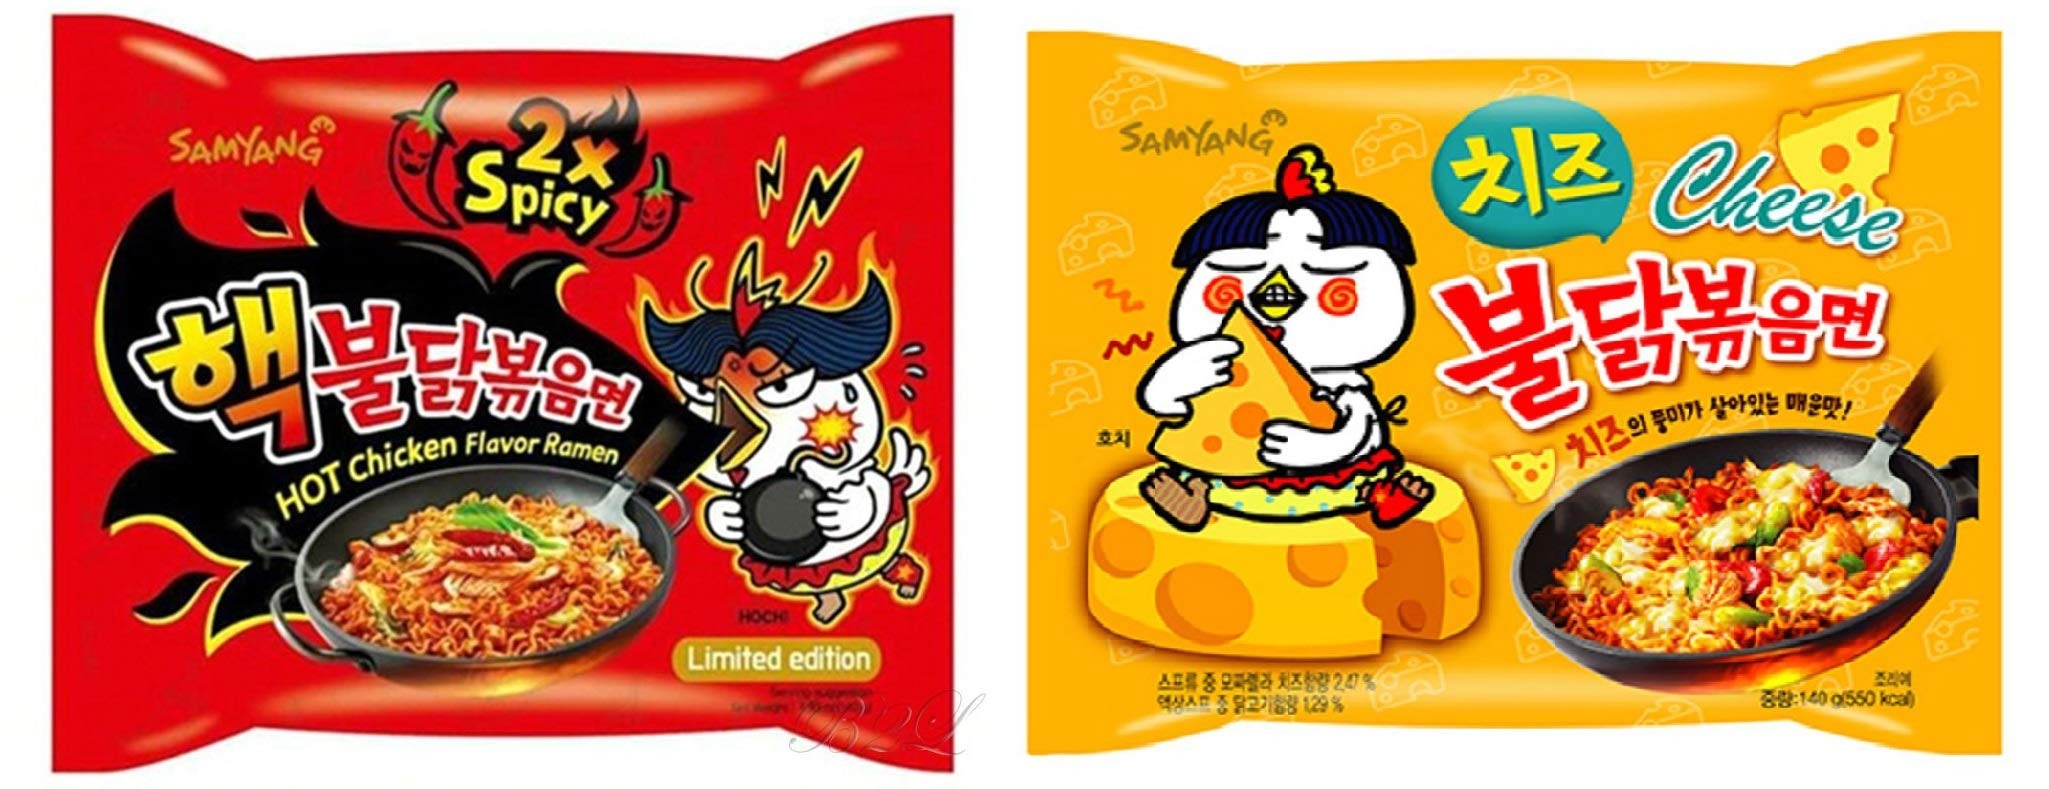
Item Name: Samyang Spicy Chicken Ramen Combo / 2x Spicy & Cheese Spicy Combo, Pack of 10 (2x Spicy & Cheese), With 5 Fish Logo Chopsticks
Value: 1.0
Unit: Count

Price: 26.95